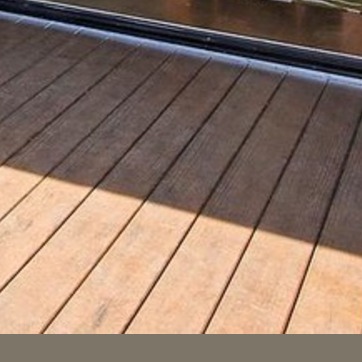
Material: wood